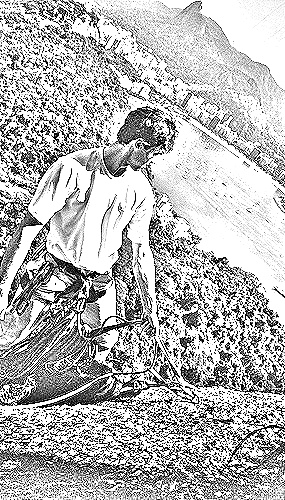
Portrait style: Sketch Portrait